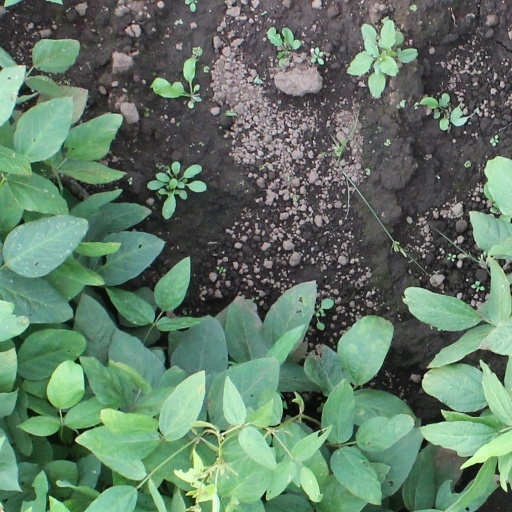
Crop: soybean